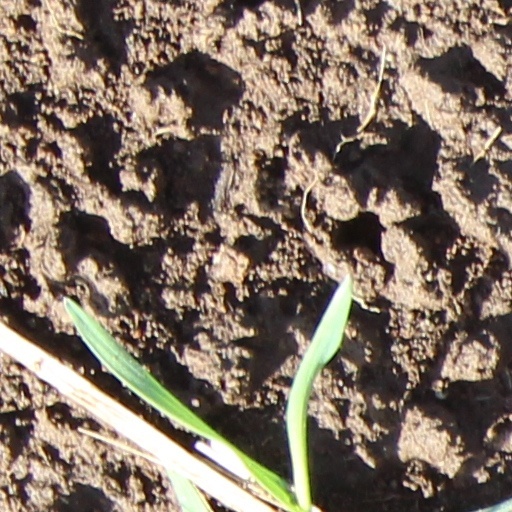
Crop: wheat